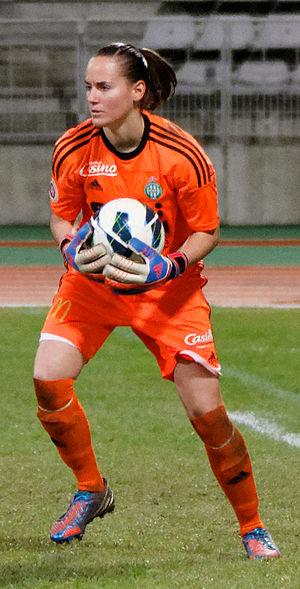
Méline Gérard est une footballeuse française née le 30 mai 1990 à Massy. Elle évolue au poste de gardienne de but au Betis Séville et en équipe de France de football.
La section féminine de l'Association sportive de Saint-Étienne est un club de football féminin français basé à Saint-Étienne et créé en 1977 sous le nom de Racing Club de Saint-Étienne.